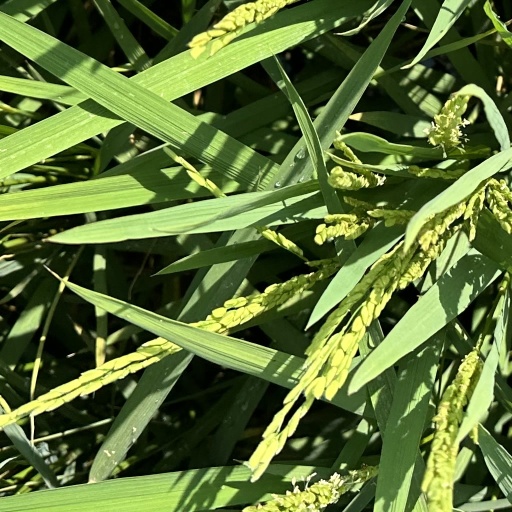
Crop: rice